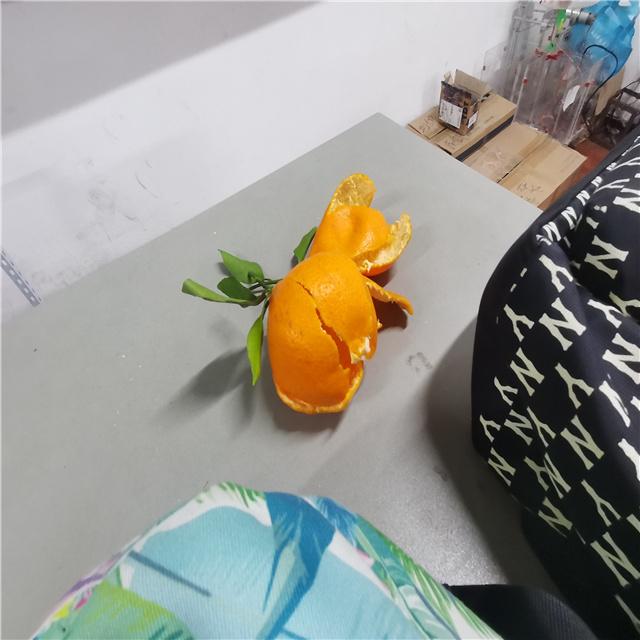
Label: peels